Mounted corkscrew

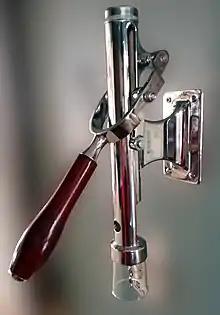
A wall-mounted corkscrew.

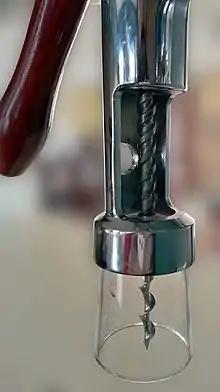
The screw enters the cork below. When the lever is lifted, the screw is pulled directly up, and then unscrewed from the cork. The freed cork falls out of the hole on the side.

Until many years after the invention in 1892 of crown corks, beer bottles were stopped with corks. The increasing popularity of bottled beer created a need for a faster corkscrew. This led to the invention of a variety of “automatic” corkscrew mechanisms patented in the late 1800s and early 1900s in the United States, England and several European countries.